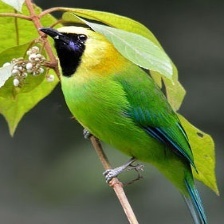
Species: BORNEAN LEAFBIRD
Scientific name: CHLOROPSIS KINABALUENSIS